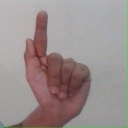
अक्षर: ळ